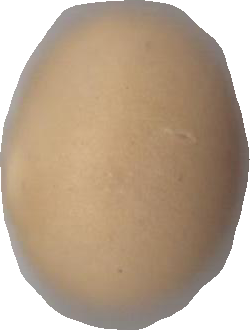
Variety: Grobogan